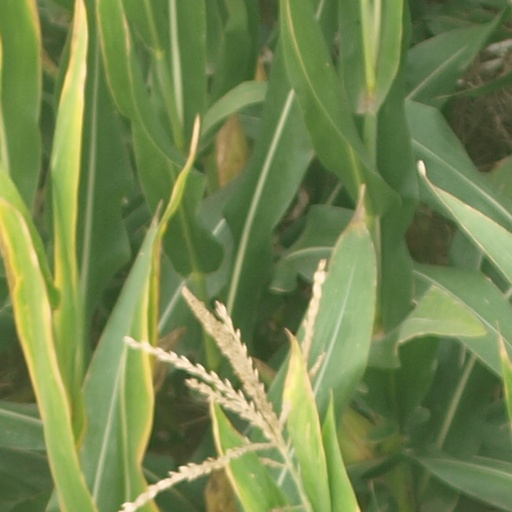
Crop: maize; corn